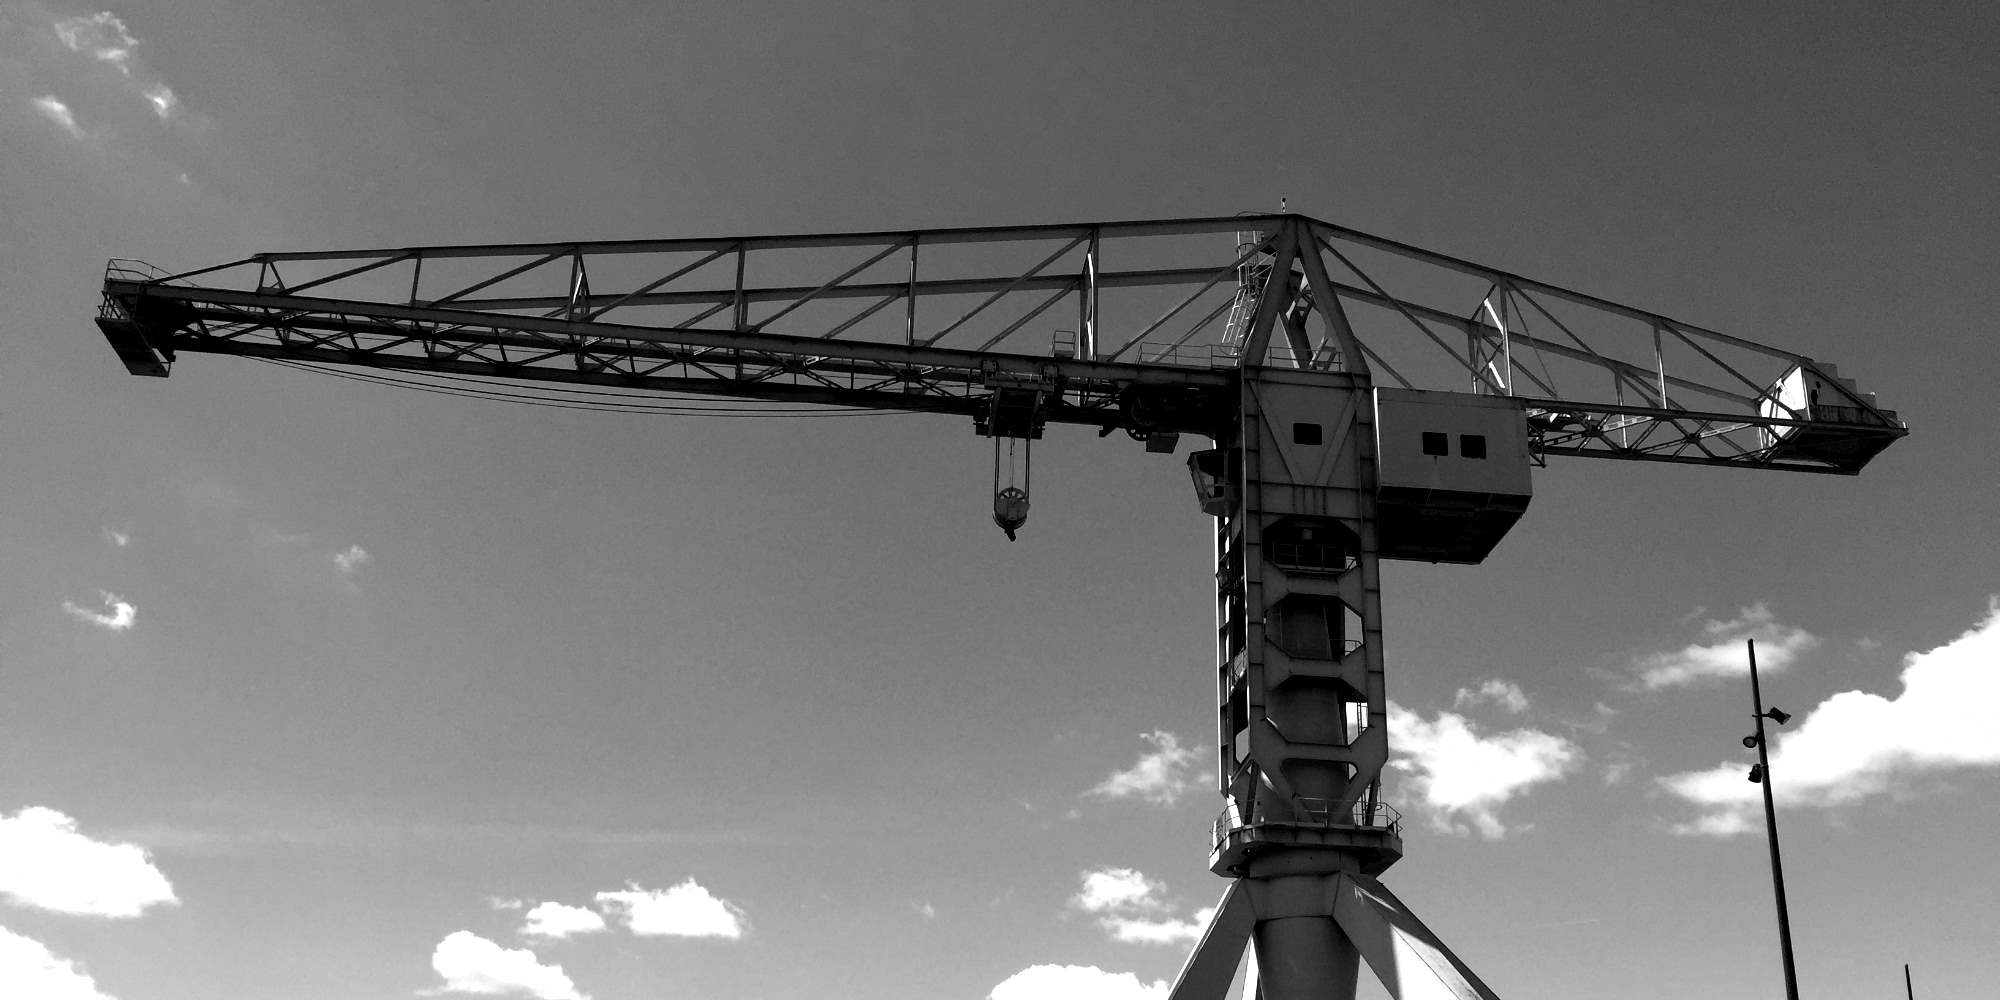
black and white, sky, vehicle, monochrome, crane, nantes, monochrome photography, atmosphere of earth